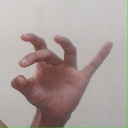
अक्षर: ओ